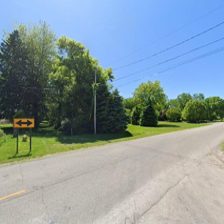
Label: streetView